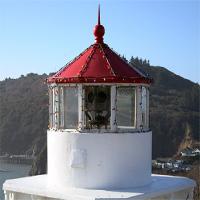
Weather: sun or clear